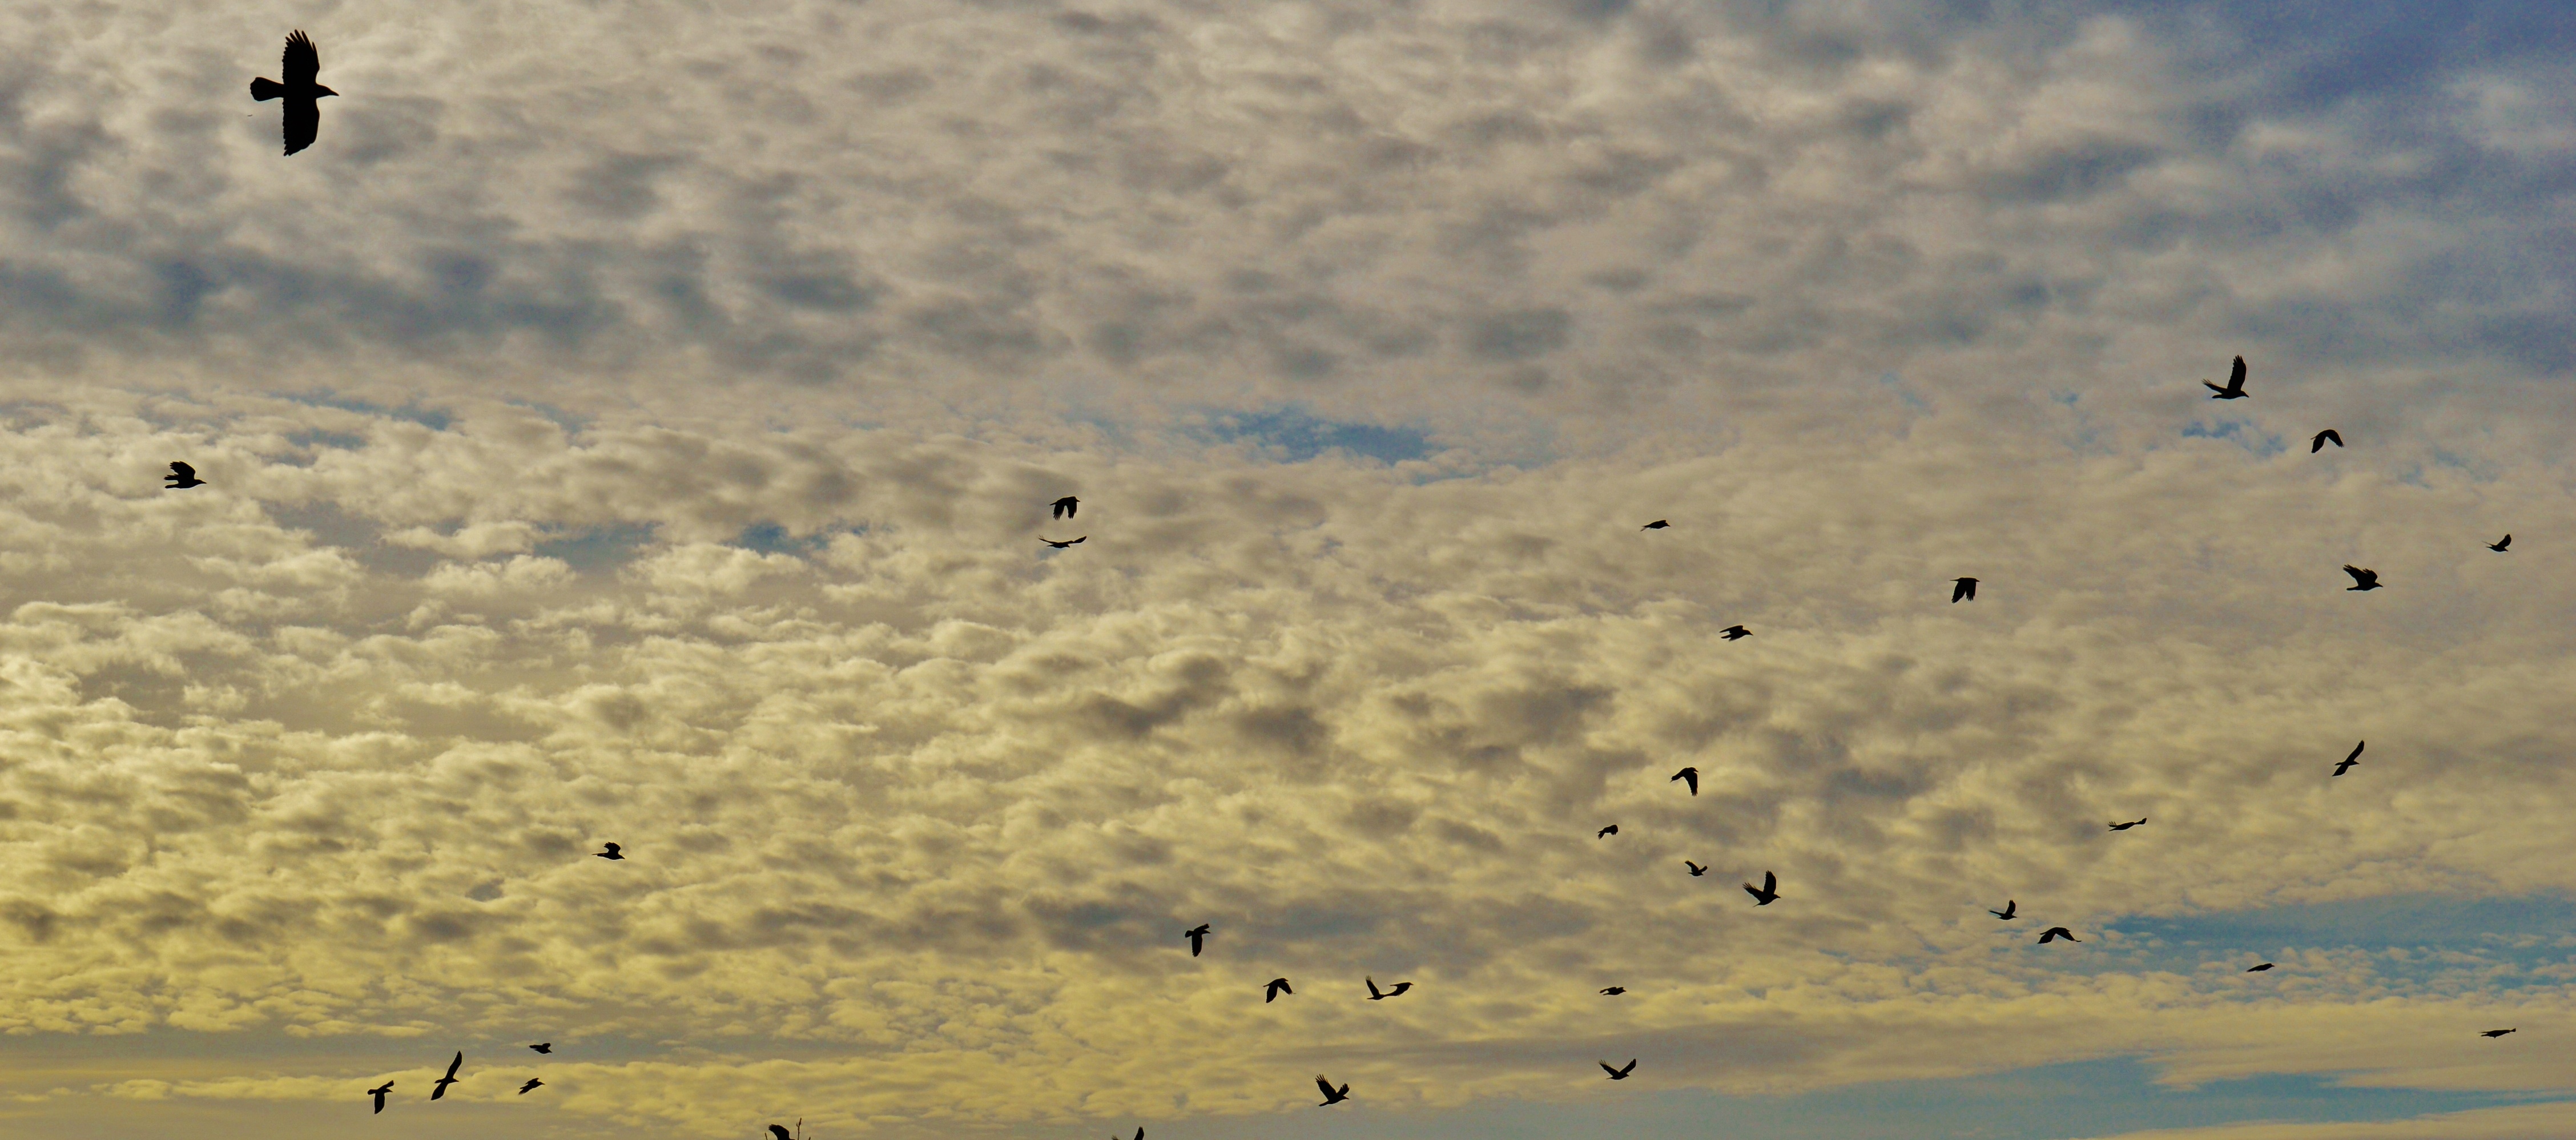
bird, wing, cloud, sky, prairie, morning, flock, fly, plain, birds, clouds, water bird, bird migration, swarm, animal migration